Indiana Jones and the Last Crusade (1991 video game)

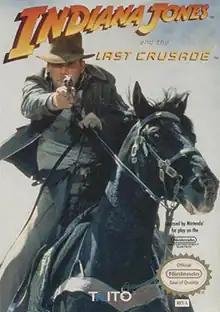
NES cover art

Indiana Jones and the Last Crusade is a 1991 action video game for the NES, developed by Software Creations and published by Taito. The game is based on the 1989 film of the same name.